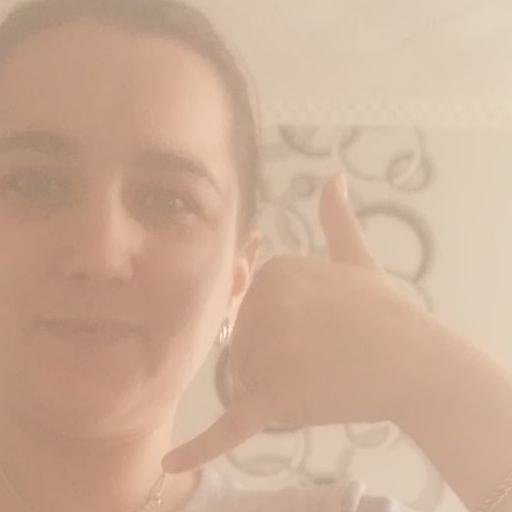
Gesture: call